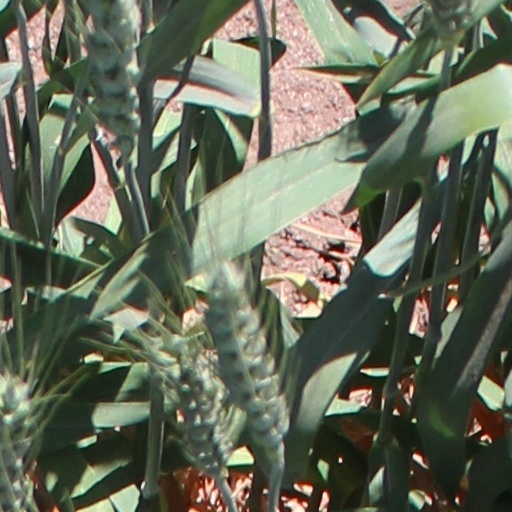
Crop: wheat